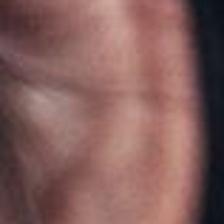
Label: faces